Battle Girl High School

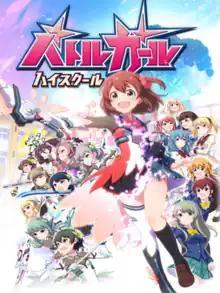
Battle Girl High School Flora

was a Japanese science fantasy social network game developed and published by COLOPL. It was released in Japan on April 16, 2015. An anime adaptation was green-lit to celebrate the one year anniversary of the game. The anime adaptation, which was later revealed to be a television series, aired in Japan from July 2 to September 17, 2017. Crunchyroll added Battle Girl High School to its catalog on November 11, 2018.